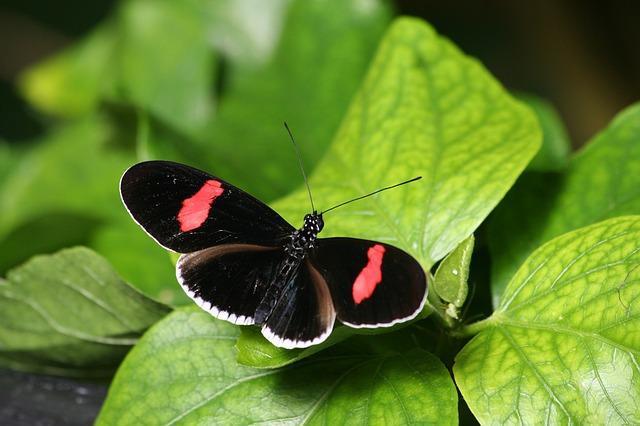
butterfly